Indian Institute of Science

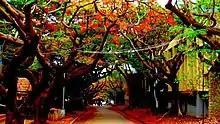
Gulmohar Marg, IISc Campus

IISc also hosts a local branch of the Society for the Promotion of Indian Classical Music and Culture Amongst Youth (SPIC MACAY) that was started around 1984.